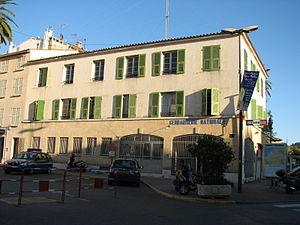
Le Gendarme et les Gendarmettes est un film français réalisé par Jean Girault, sorti en 1982.